Royal Australian Air Force

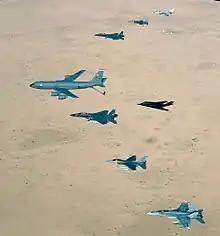
An RAAF F/A-18 with a USAF KC-135, two F-15Es, an F-117, two F-16s and a RAF Tornado over Iraq

During the Berlin Airlift, in 1948–49, the RAAF Squadron Berlin Air Lift aided the international effort to fly in supplies to the stricken city; two RAF Avro York aircraft were also crewed by RAAF personnel. Although a small part of the operation, the RAAF contribution was significant, flying 2,062 sorties and carrying 7,030 tons of freight and 6,964 passengers.